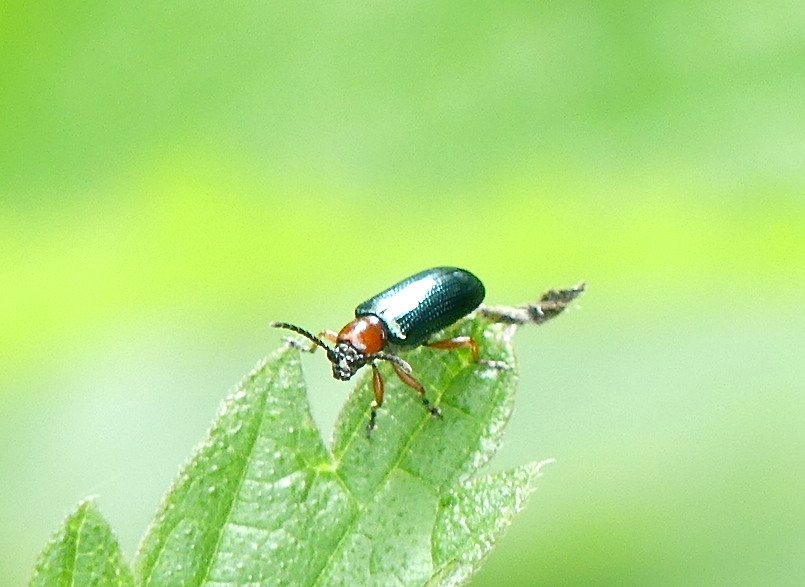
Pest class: cereal_leaf_beetle